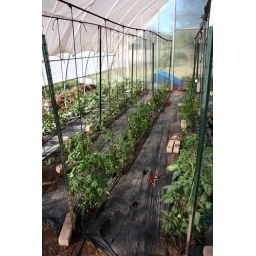
tomatoes in the green house - prgc 6.13.10